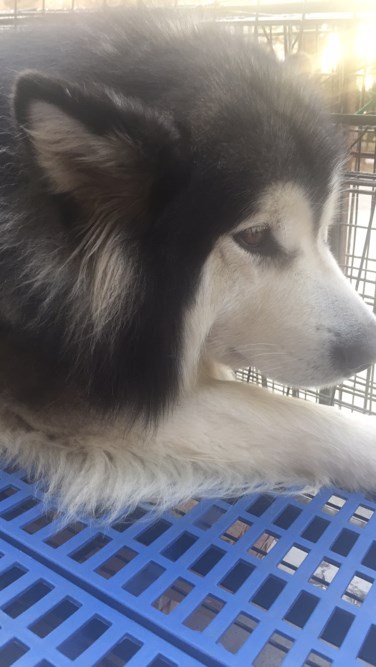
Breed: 1324-n000004-malamute